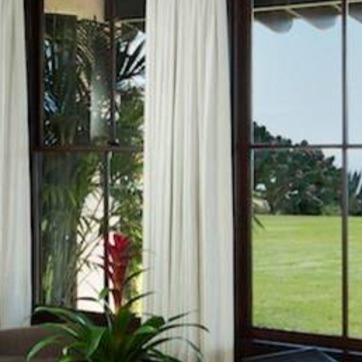
Material: fabric